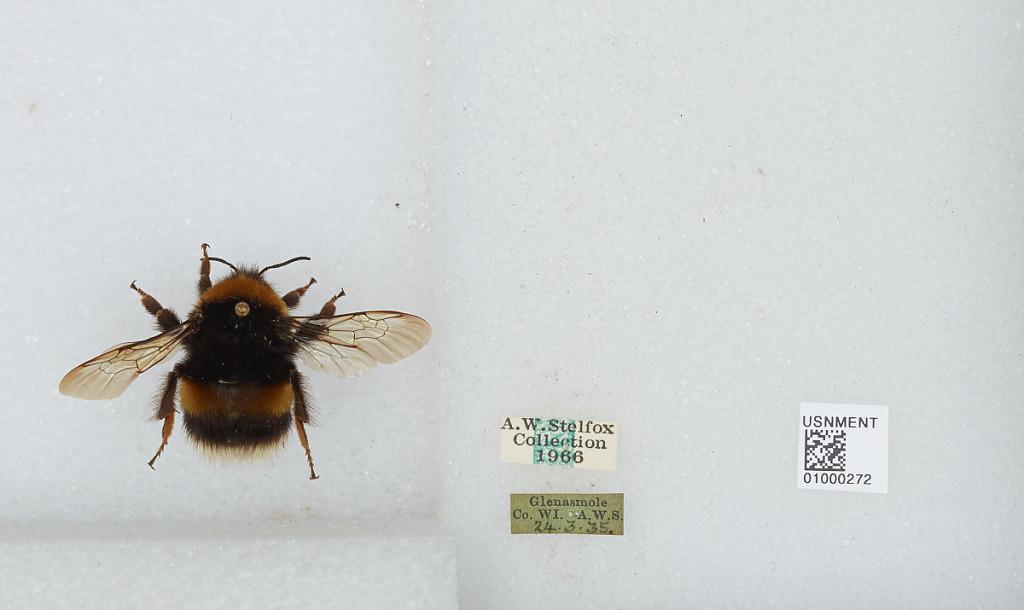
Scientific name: Bombus (Bombus) lucorum (Linnaeus)
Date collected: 1935-3-24
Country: Ireland
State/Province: Dublin
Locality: Glenasmole
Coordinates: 53.2417, -6.3561